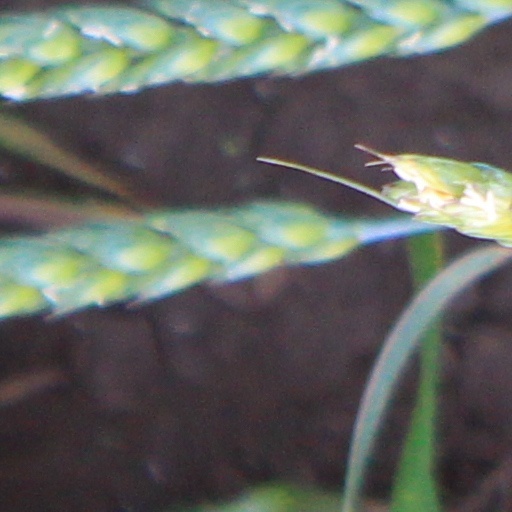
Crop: wheat